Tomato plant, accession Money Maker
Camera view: bottom (45 deg); turntable rotation: 0 degrees
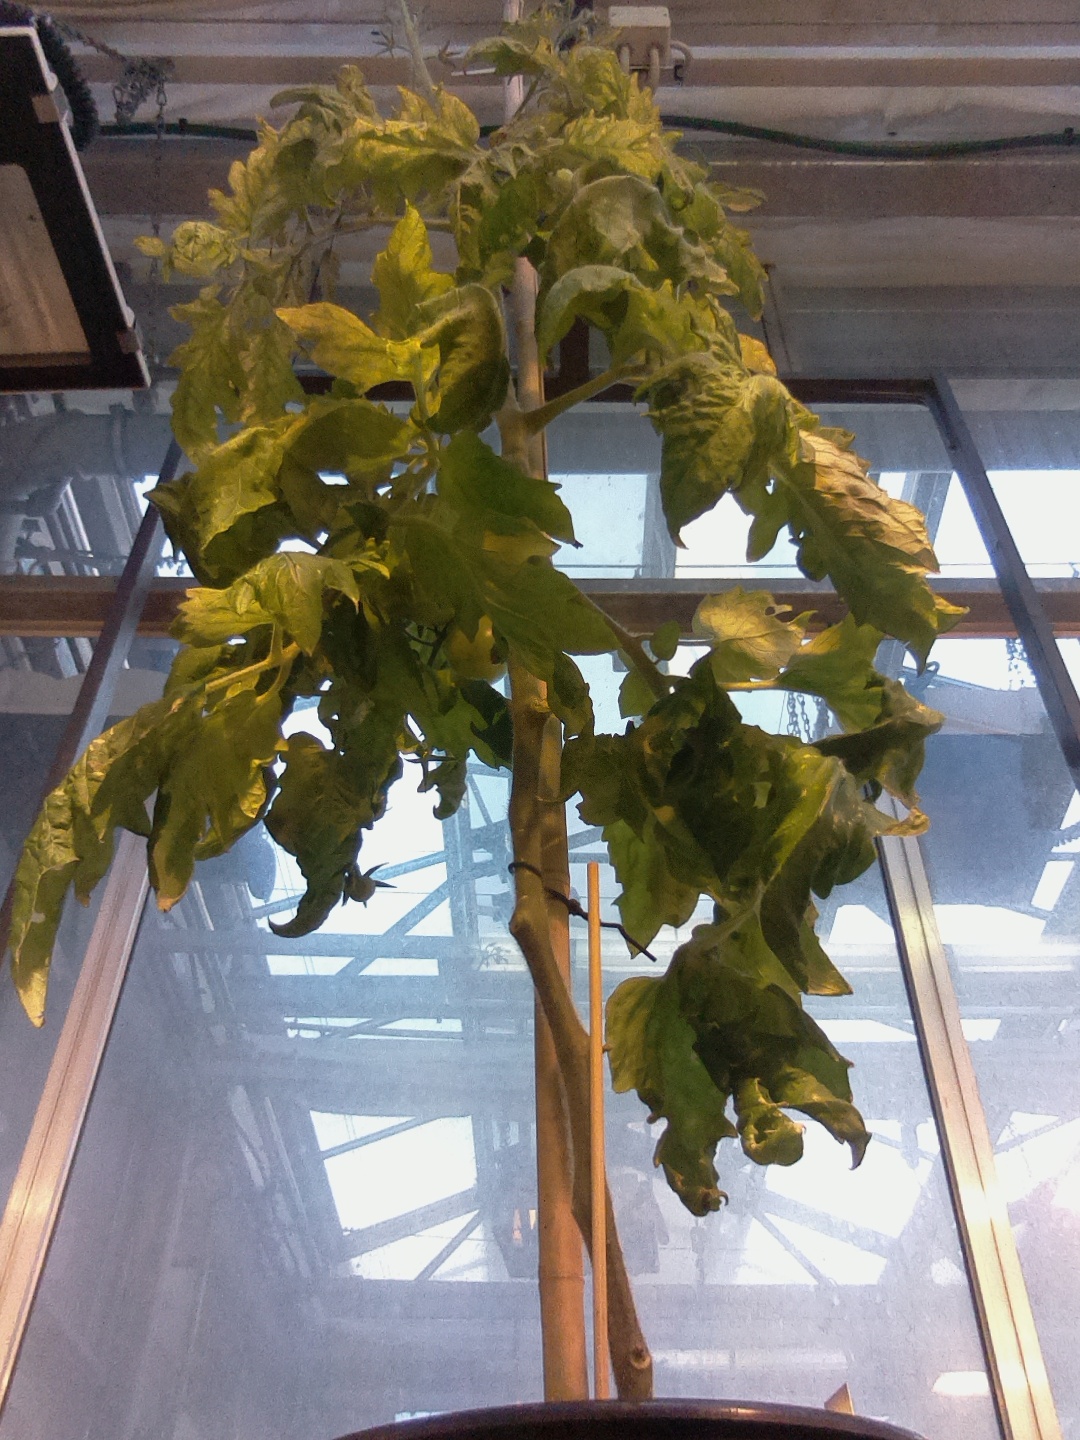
BBCH growth stage 79: 90% -100% of final fruit size